Pwani Region

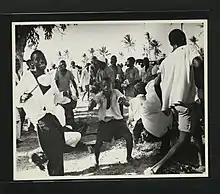
Zaramo Dance 1960s

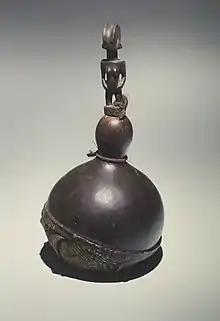
Brooklyn Museum 1991.228.2 Zaramo Container

Agriculture remains the mainstay of the Pwani Region's economy. Commercial and peasant farming are practiced, with the latter taking precedence. Crop farming employed 82 percent of the economically active population in the 2007/08 Coast area agriculture sample census report, followed by livestock husbandry (2 percent), and fishing (2%). The remaining 12% worked in non-farming activities such as trade and repairs. Agriculture generates the majority of the region's monetary income, primarily through the sale of coconuts, oranges, mango, and cassava on a large scale.